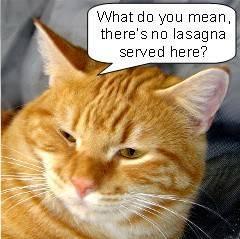
cat